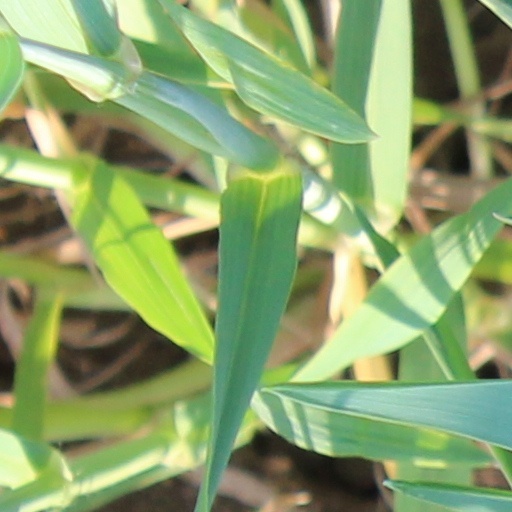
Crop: wheat